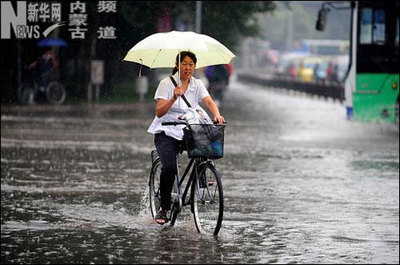
Weather: rain or strom